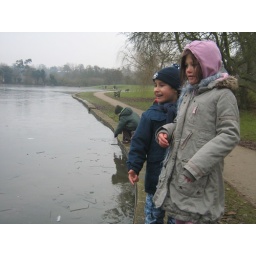
Watching the ducks in the frozen lake New Years eve 2008.